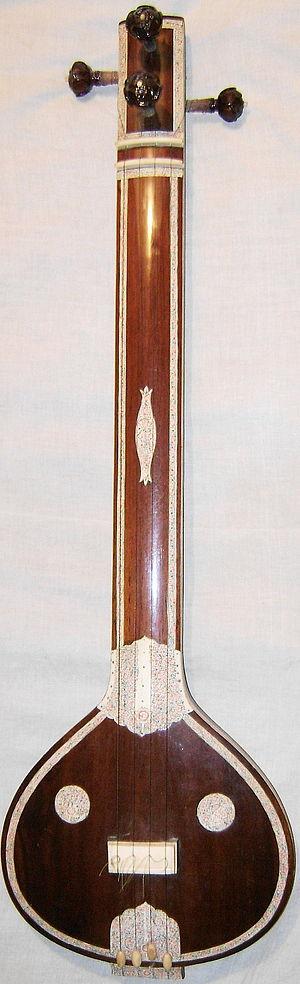
La musique minimaliste est un courant de musique contemporaine apparu dans les années 1960 aux États-Unis, qui représente une part importante de la musique classique de ce pays. En France, le courant est fréquemment appelé musique répétitive, et désigne plus spécifiquement l'ensemble des œuvres utilisant la répétition comme technique de composition. Les principaux compositeurs de musique minimaliste sont La Monte Young, Terry Riley, Steve Reich, Philip Glass, et John Adams. L'œuvre considérée comme fondatrice du minimalisme est In C de Terry Riley, composée en 1964. La musique minimaliste est parfois désignée sous l'étiquette plus large de musique postmoderne.
Le tambûr, tambur, tamboor, tanbur, tanbura, tamboura, dambura, tanburag, tampura, tanpura, tampuri, tamburitza, tonbul ou tunbûr est un instrument à cordes. Ce terme désigne une famille de luths à manche long, fort différents, répandus en Chine, en Ouzbékistan, au Kazakhstan, en Afghanistan, en Iran, en Irak, en Azerbaïdjan, au Tadjikistan, en Turquie, en Arménie et dans les Balkans.